Saba Azarpeik

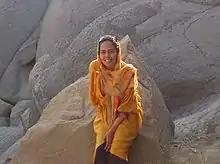
Saba Azarpeik

Saba Azarpeik is an Iranian journalist associated with the Iranian reformist movement.